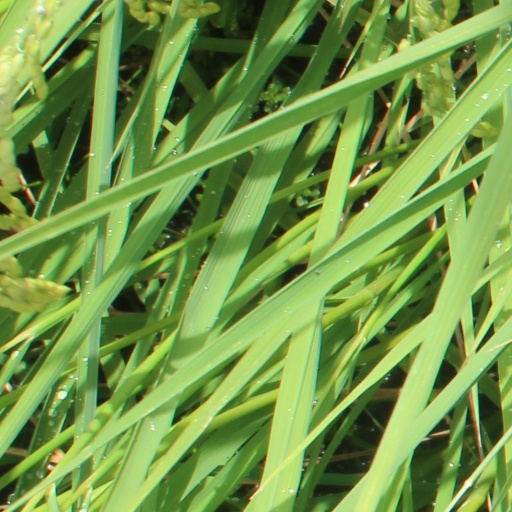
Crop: rice